Vladimir Bekhterev

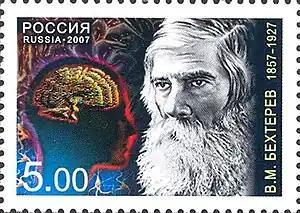
Russian stamp honoring Bekhterev issued in 2007

Vladimir Bekhterev's contributions to science and specifically psychology were impressive. Bekhterev was a force in the science of neurology; greatly expanding knowledge on how the brain works as well as the parts of the brain. For instance, his research on the hippocampus allowed for the understanding of one of the most central portions of the brain vital to the function of memory. Moreover, his influence to psychology was immeasurable. Bekhterev’s works laid the groundwork for the future of psychology. His ideas regarding Objective psychology as well as his views on reflexes were a cornerstone of behaviorism.